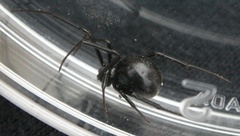
Species: Lactrodectus_hesperus